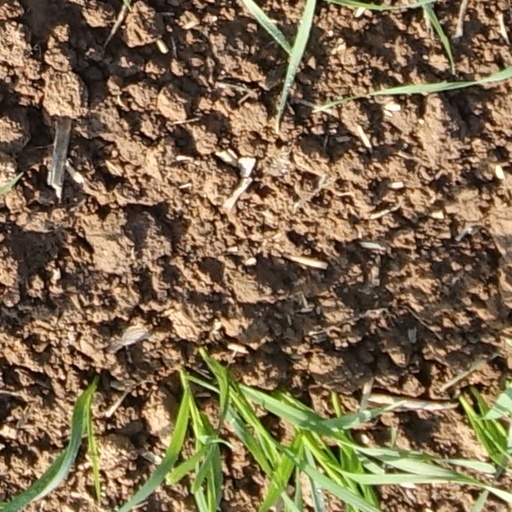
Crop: wheat